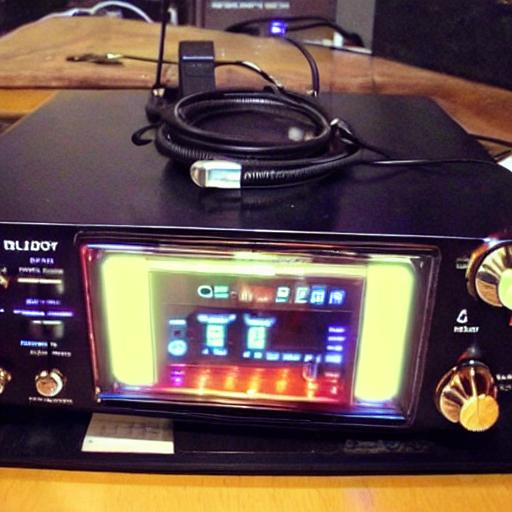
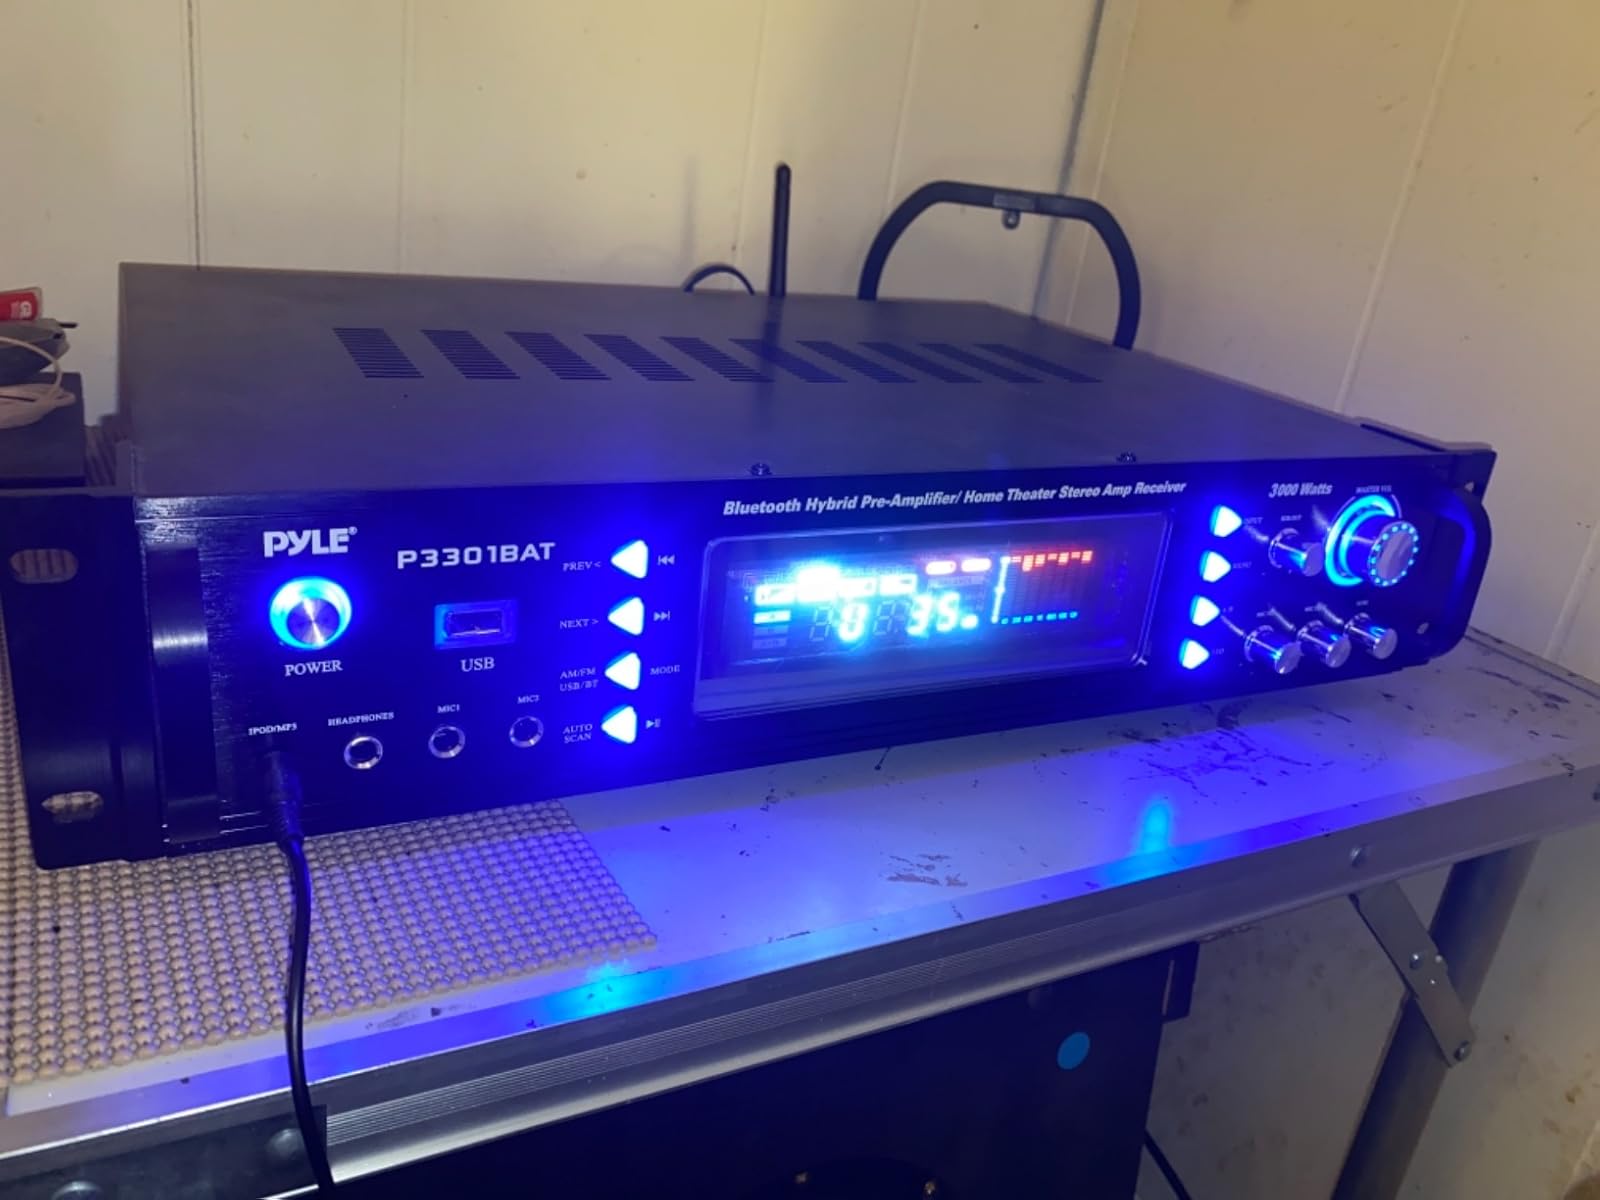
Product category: radio
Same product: no